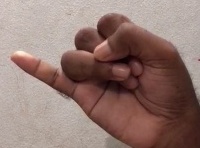
ASL sign: J